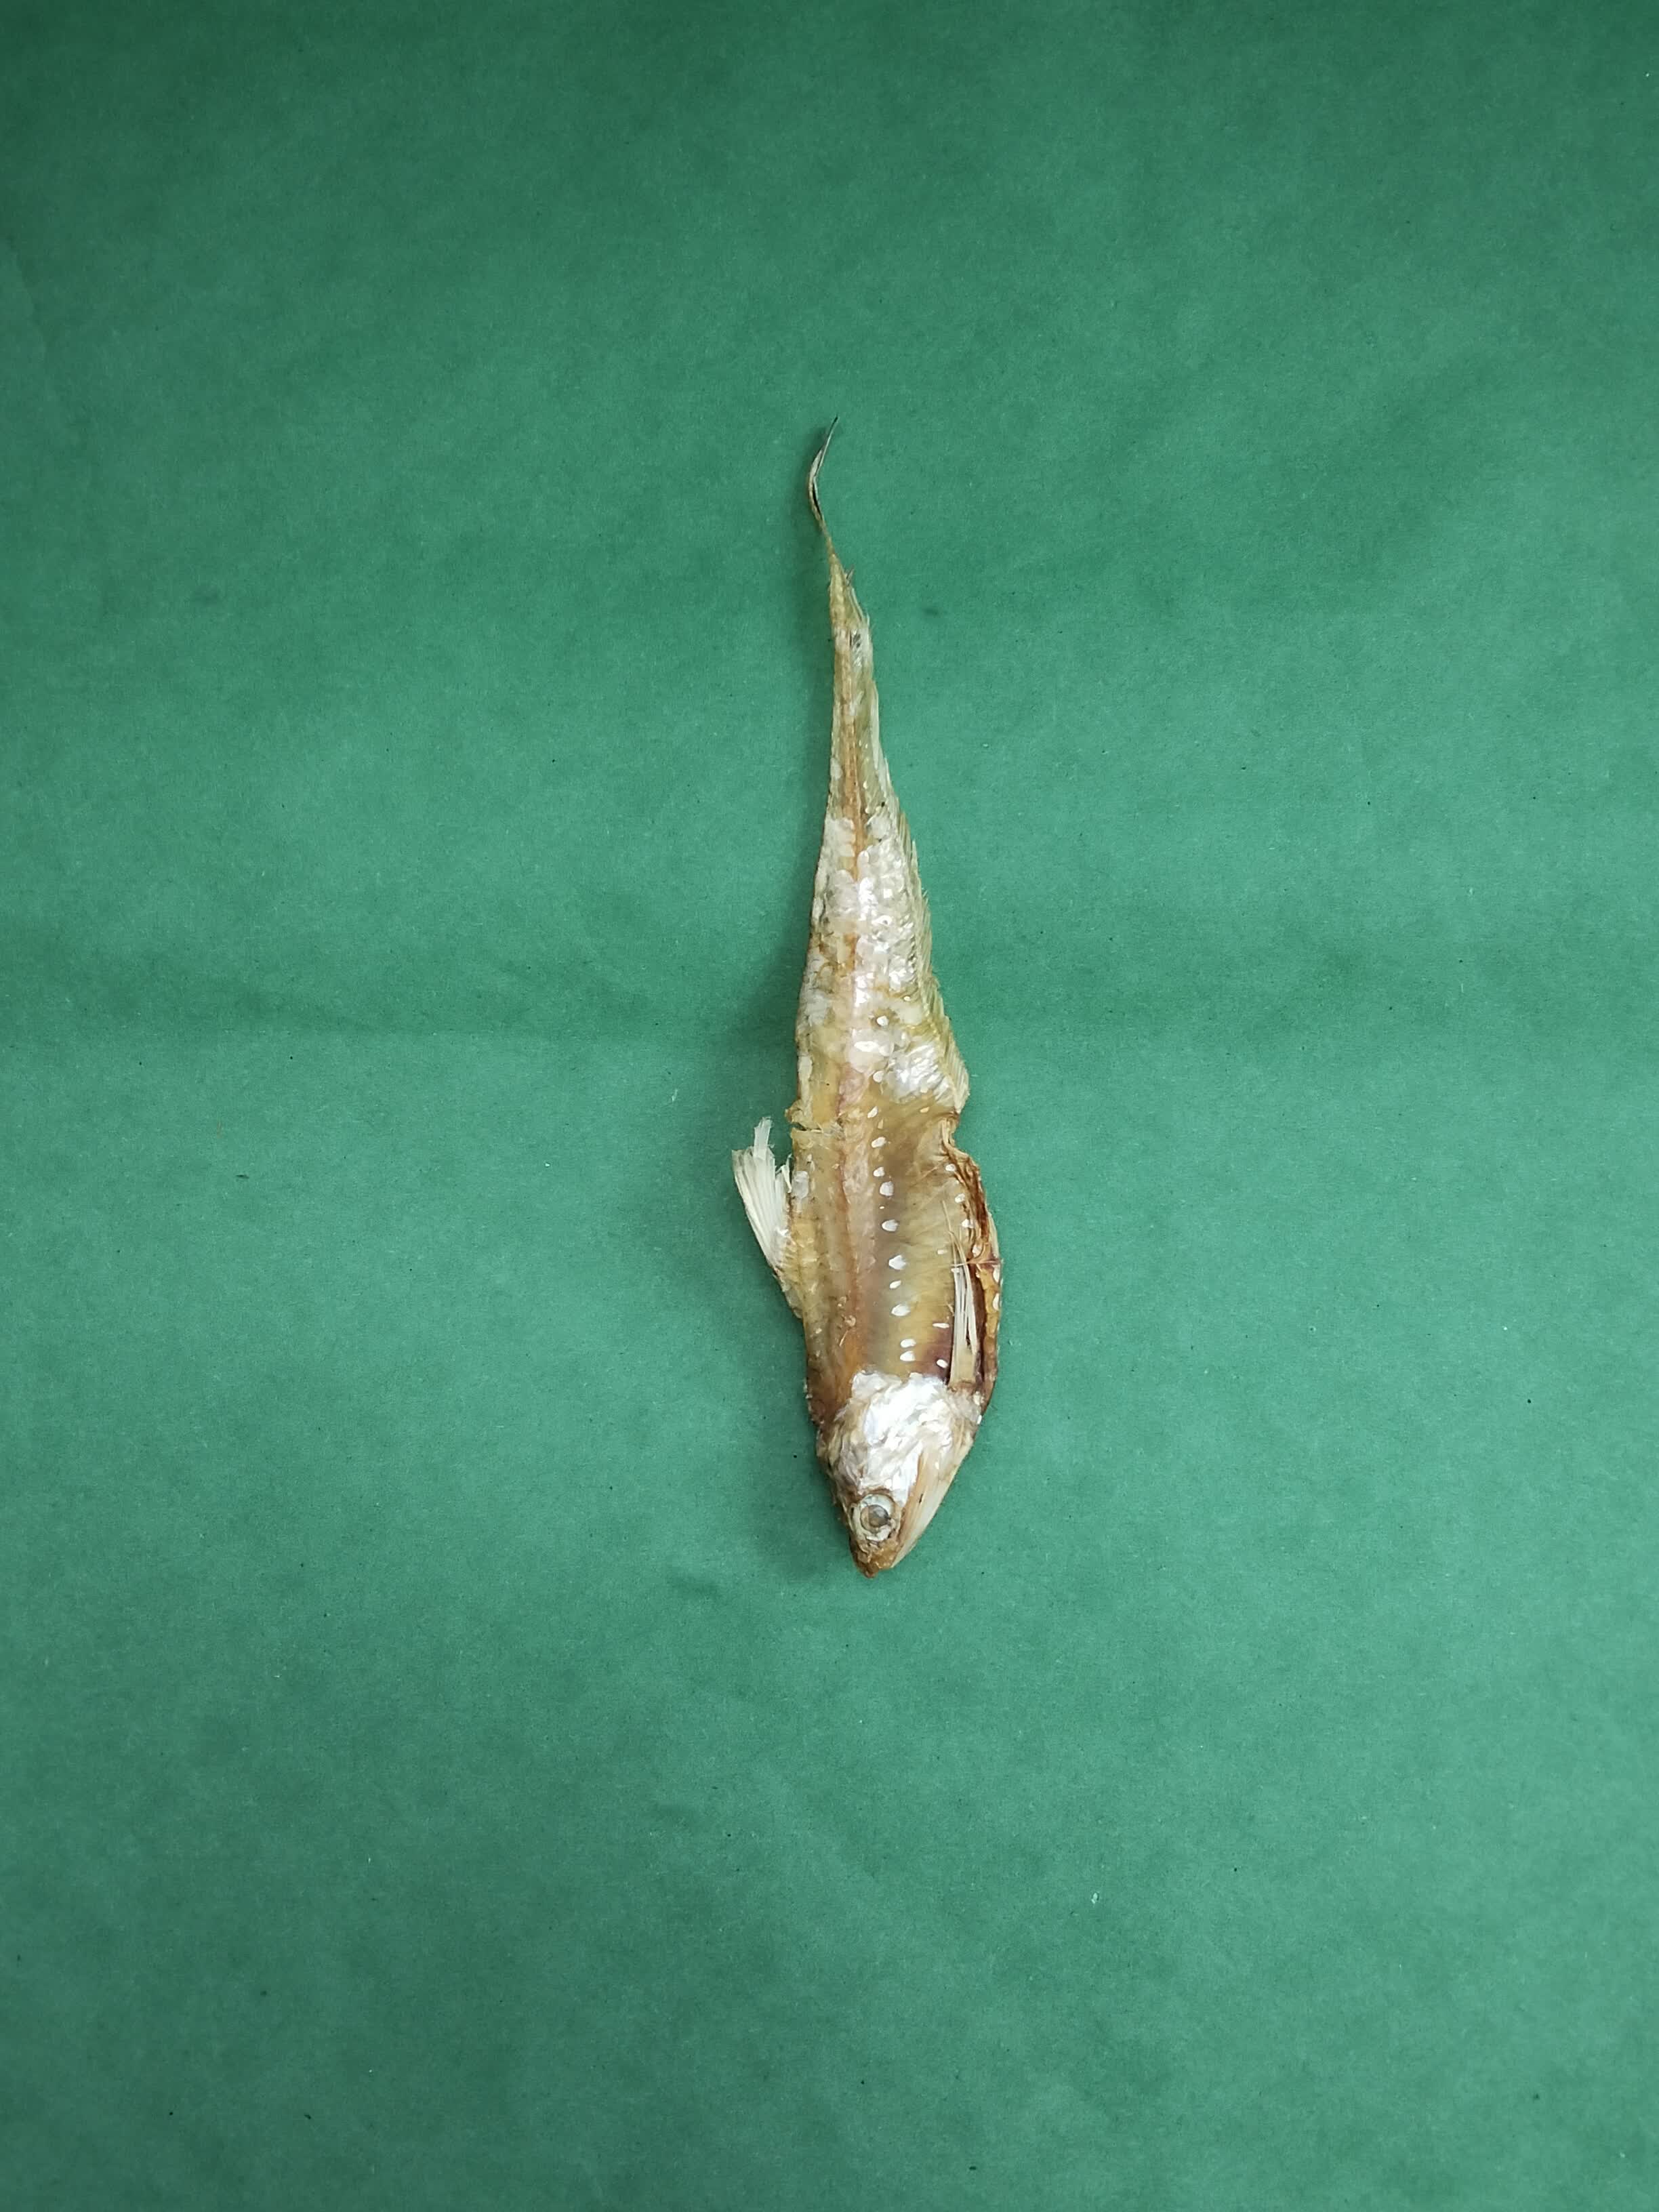
Species: Shundori